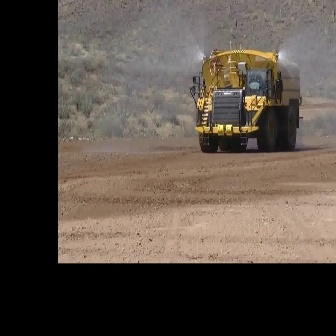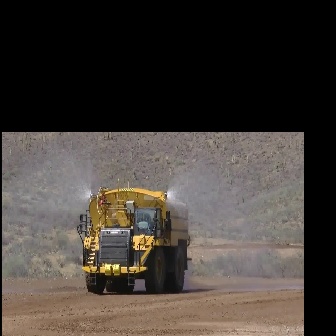
  Please identify the target specified by the bounding box [189,39,302,152] in the first image and locate it in the second image. Return the coordinates in [x_min,y_min,x_max,y_max] format.
Answer: [76,178,191,293]